Württemberg Fz

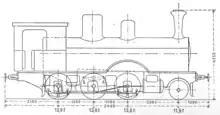
General arrangement drawing of the Württemberg Fz

The locomotives had rack gears on the first and second axles, which were driven by a small gear in between. The small gear itself was driven by the inner two cylinders of the four-cylinder steam engine. The locomotives could be operated either as a compound, or as a four-cylinder simple. The valve gear and rack system drive were so complex and prone to failure that the locomotives were withdrawn and scrapped by the Deutsche Reichsbahn by 1930. The boiler also did not meet the requirements. The rack drive had to be kept engaged almost continuously when driving up the mountain, since the steam was used up too quickly, and stop had to be made for a 'breather' or 'blow up'.